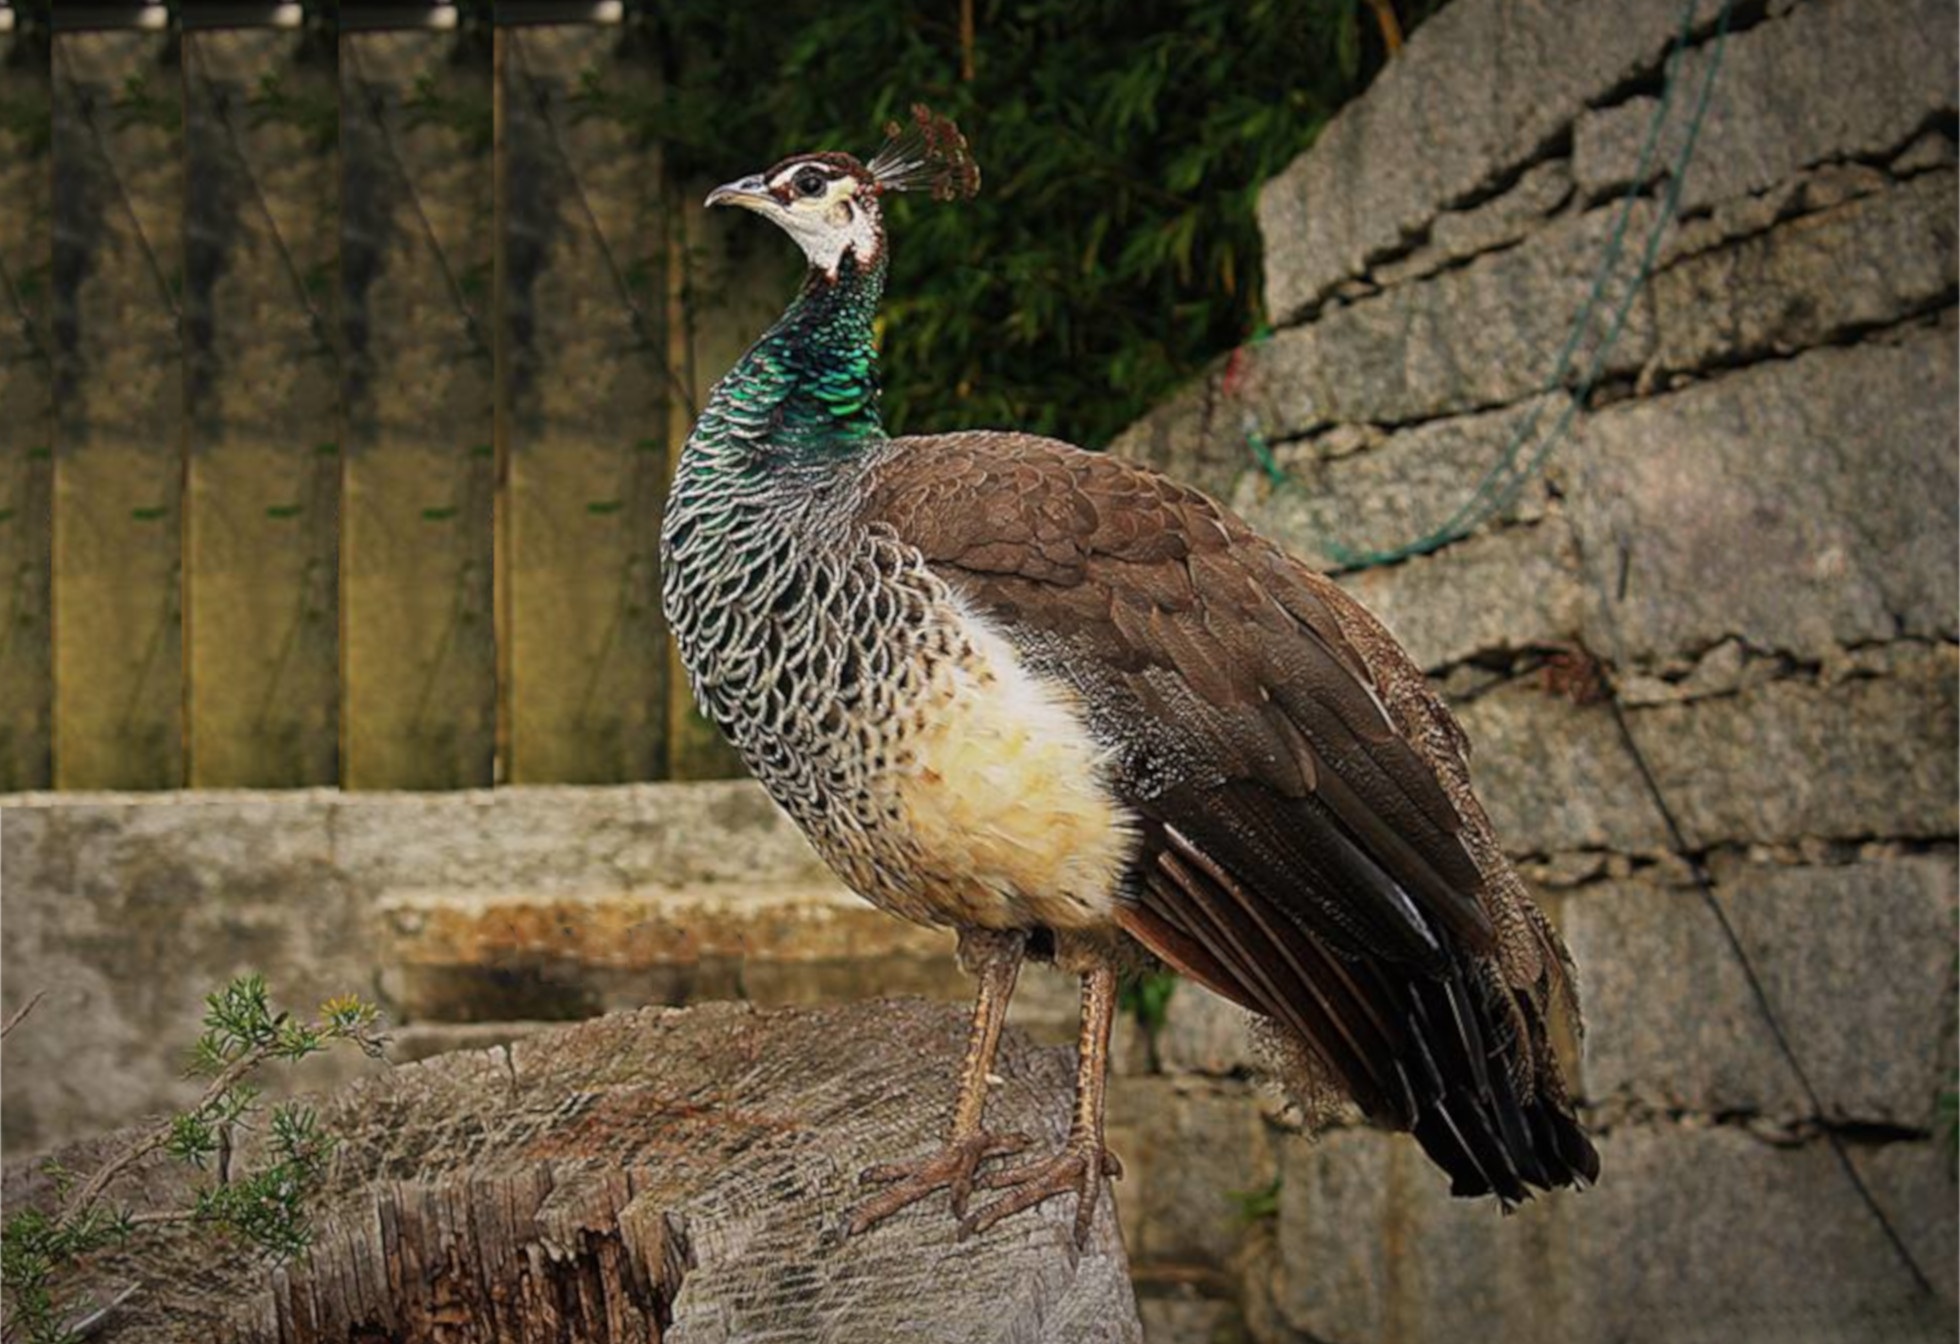
nature, bird, wildlife, zoo, beak, fowl, fauna, colors, turkey, vertebrate, beautiful, ave